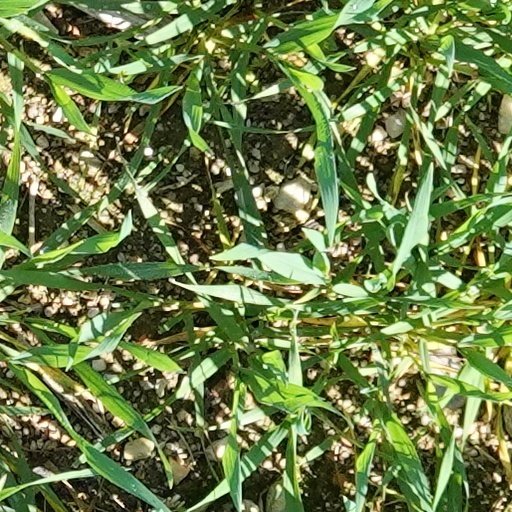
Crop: wheat